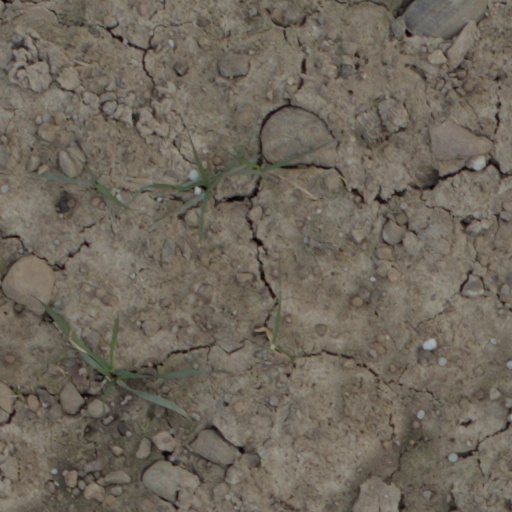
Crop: wheat